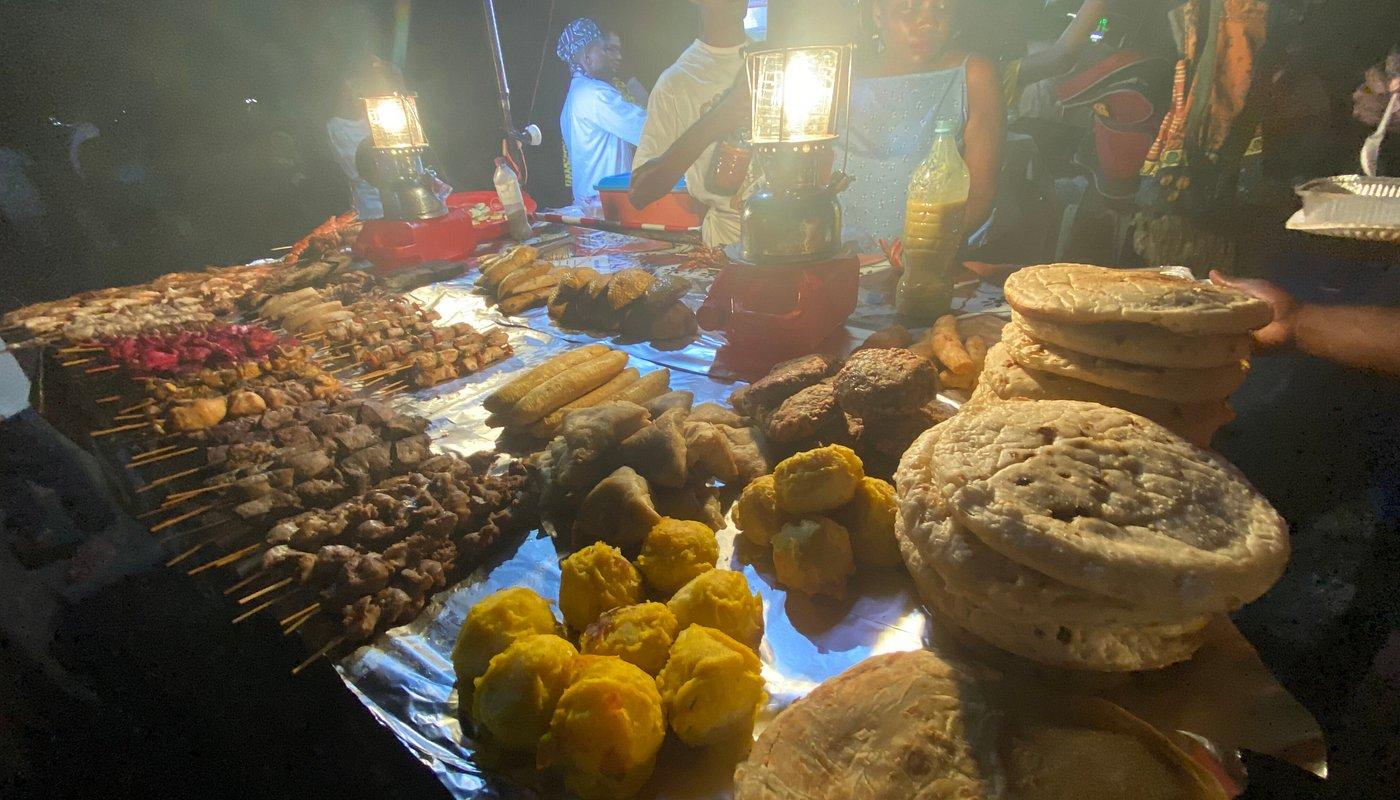
Soko hili ni la chakula, chakula kadha kimetandazwa katika meza hii ikiwemo mishikaki, viazi, sambusa, pojo, karoti na kuna taa za chini zinazowaka kando hapo.